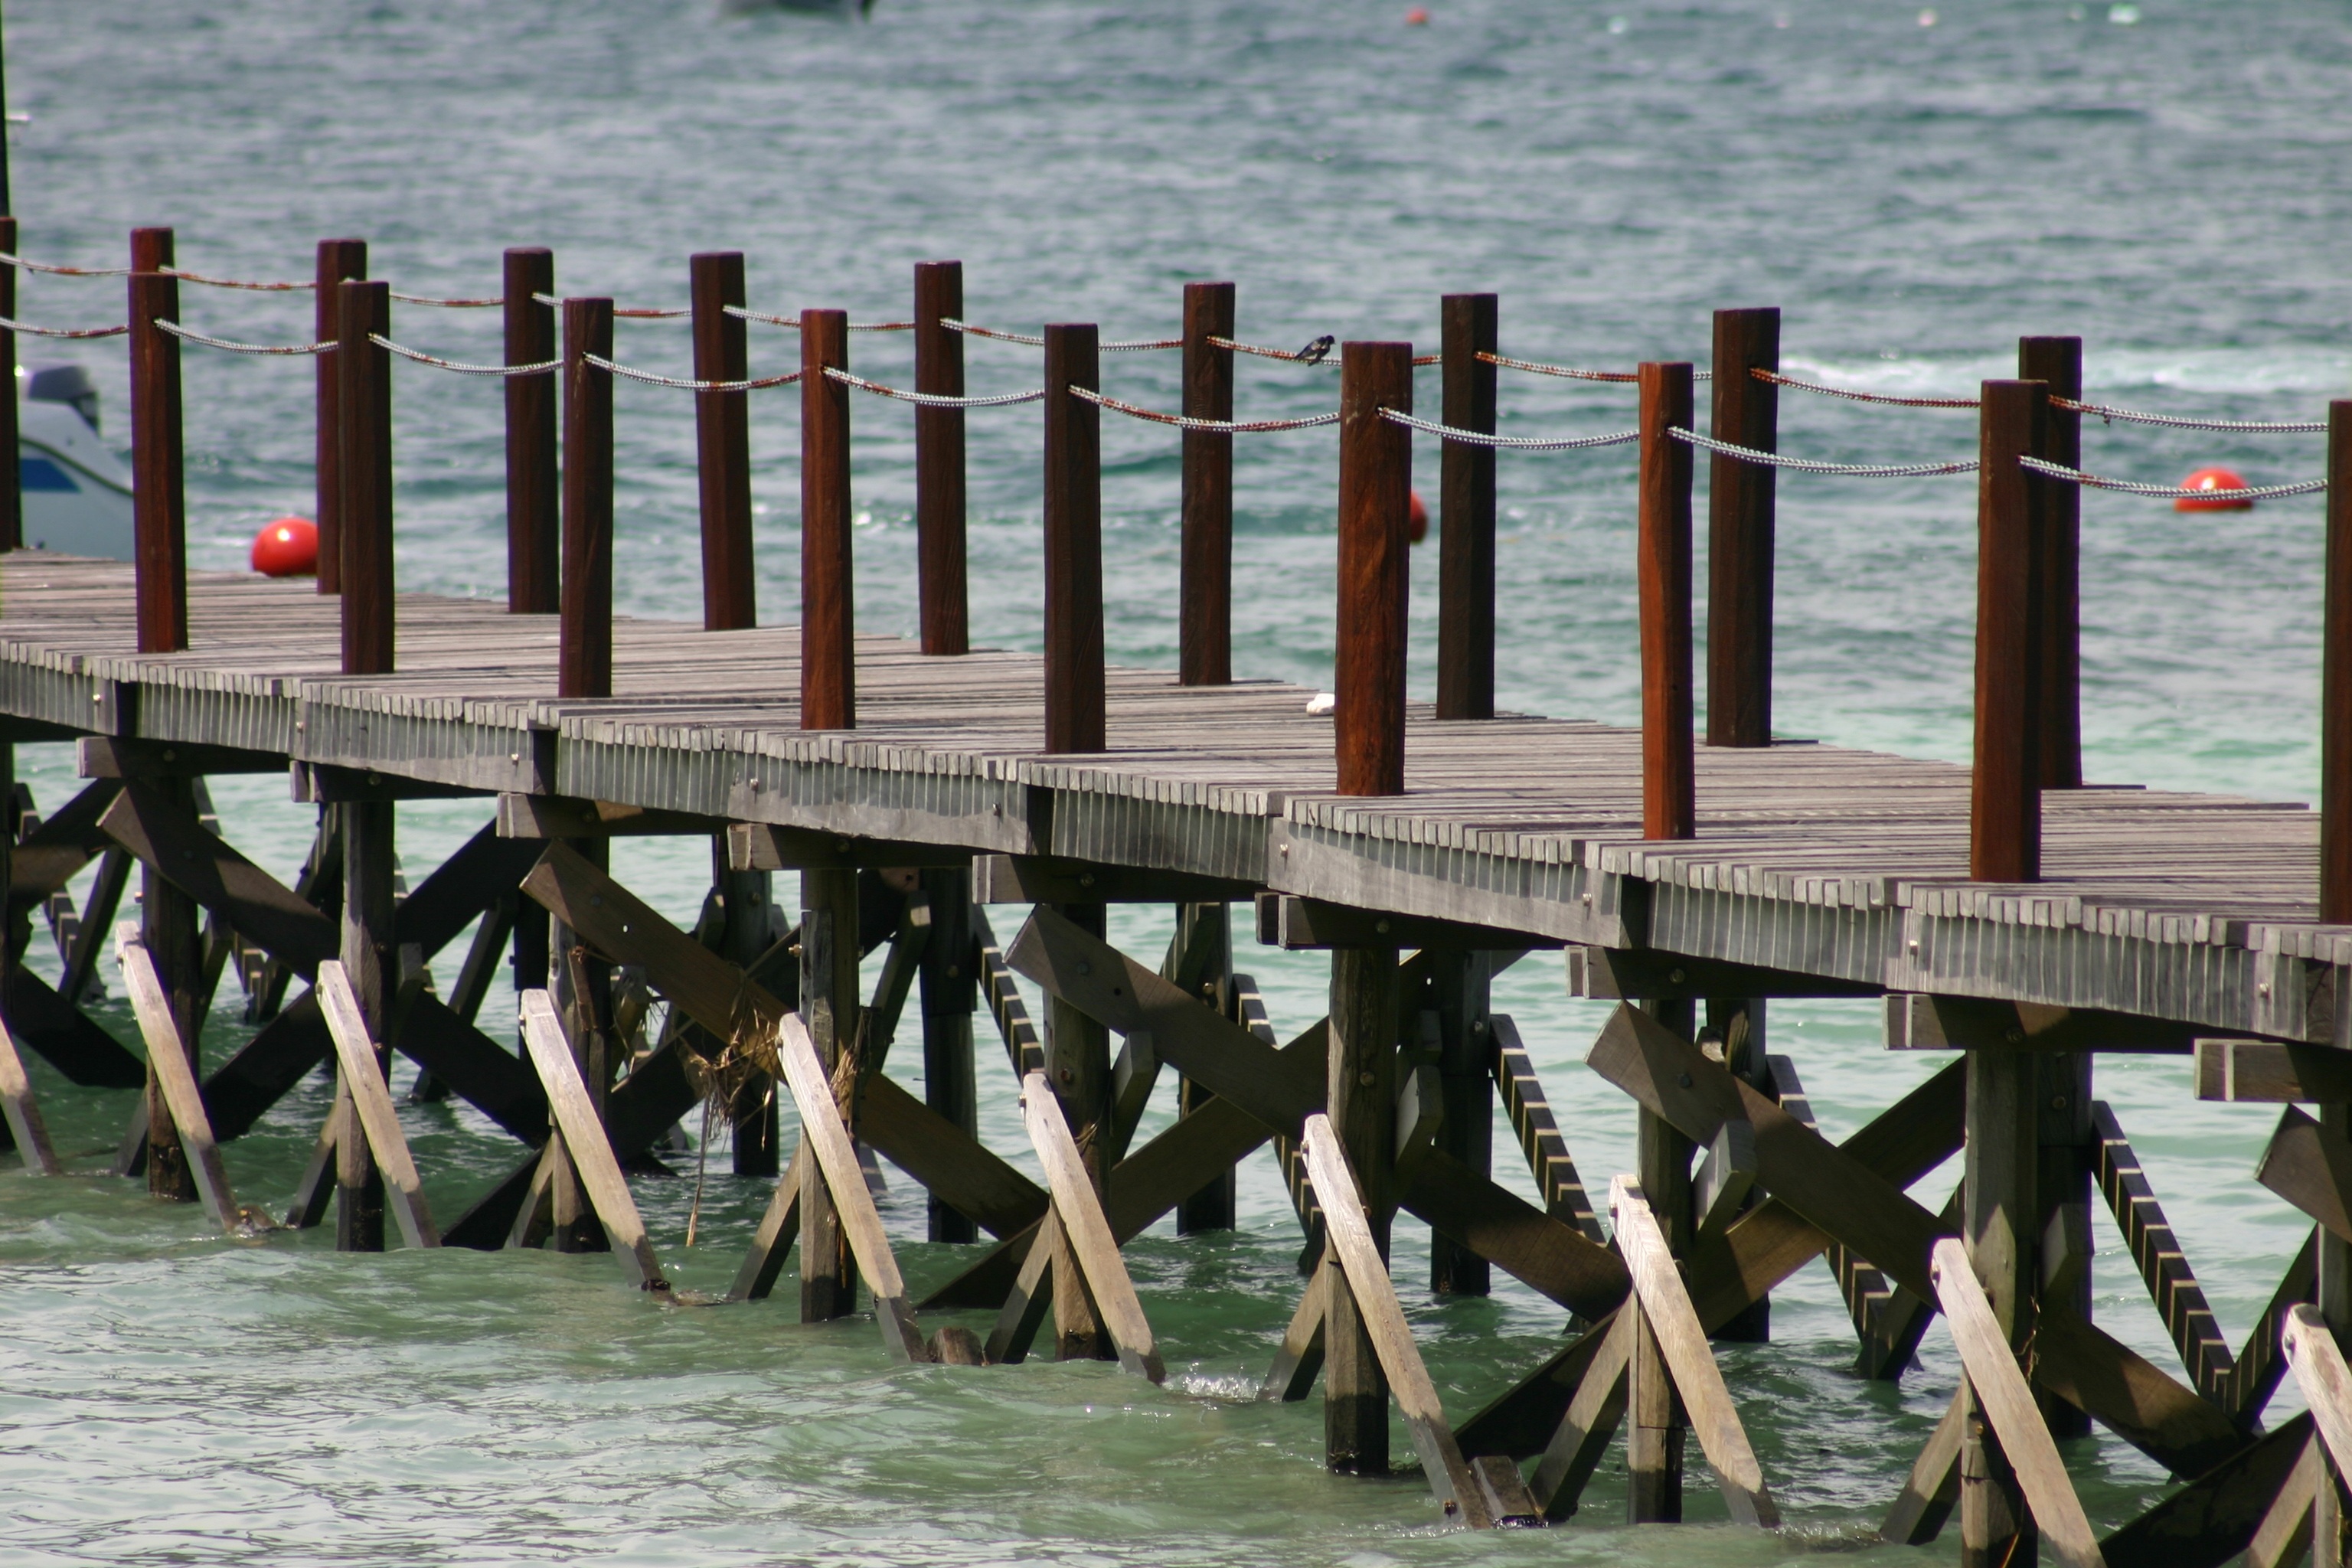
sea, water, dock, boardwalk, pier, walkway, spring, marina, port, boating, costa, breakwater, gateway